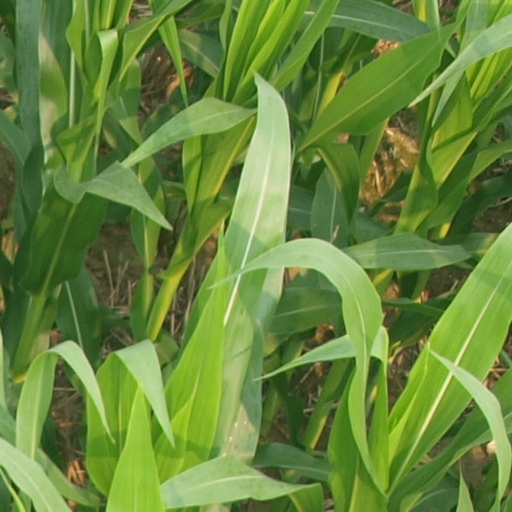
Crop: maize; corn